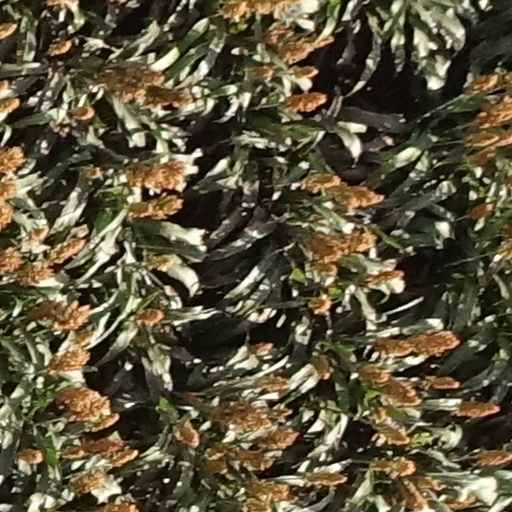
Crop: sorghum